Dariusz Popiela

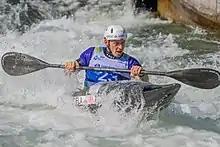
Popiela in 2022

Dariusz Bogusław "Darek" Popiela (born 27 July 1985) is a Polish slalom canoeist who has competed at the international level since 1999. He represented Austria until 2002.